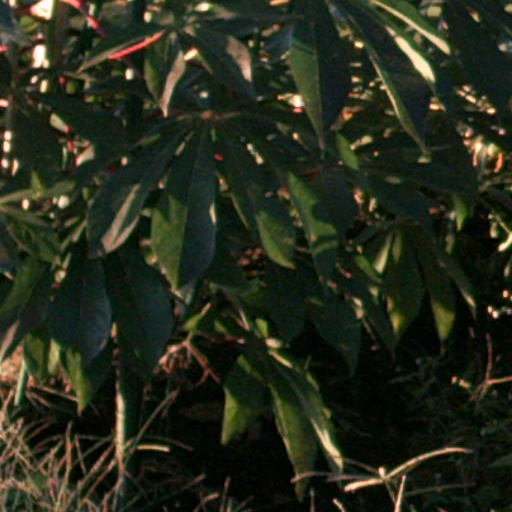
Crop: cassava